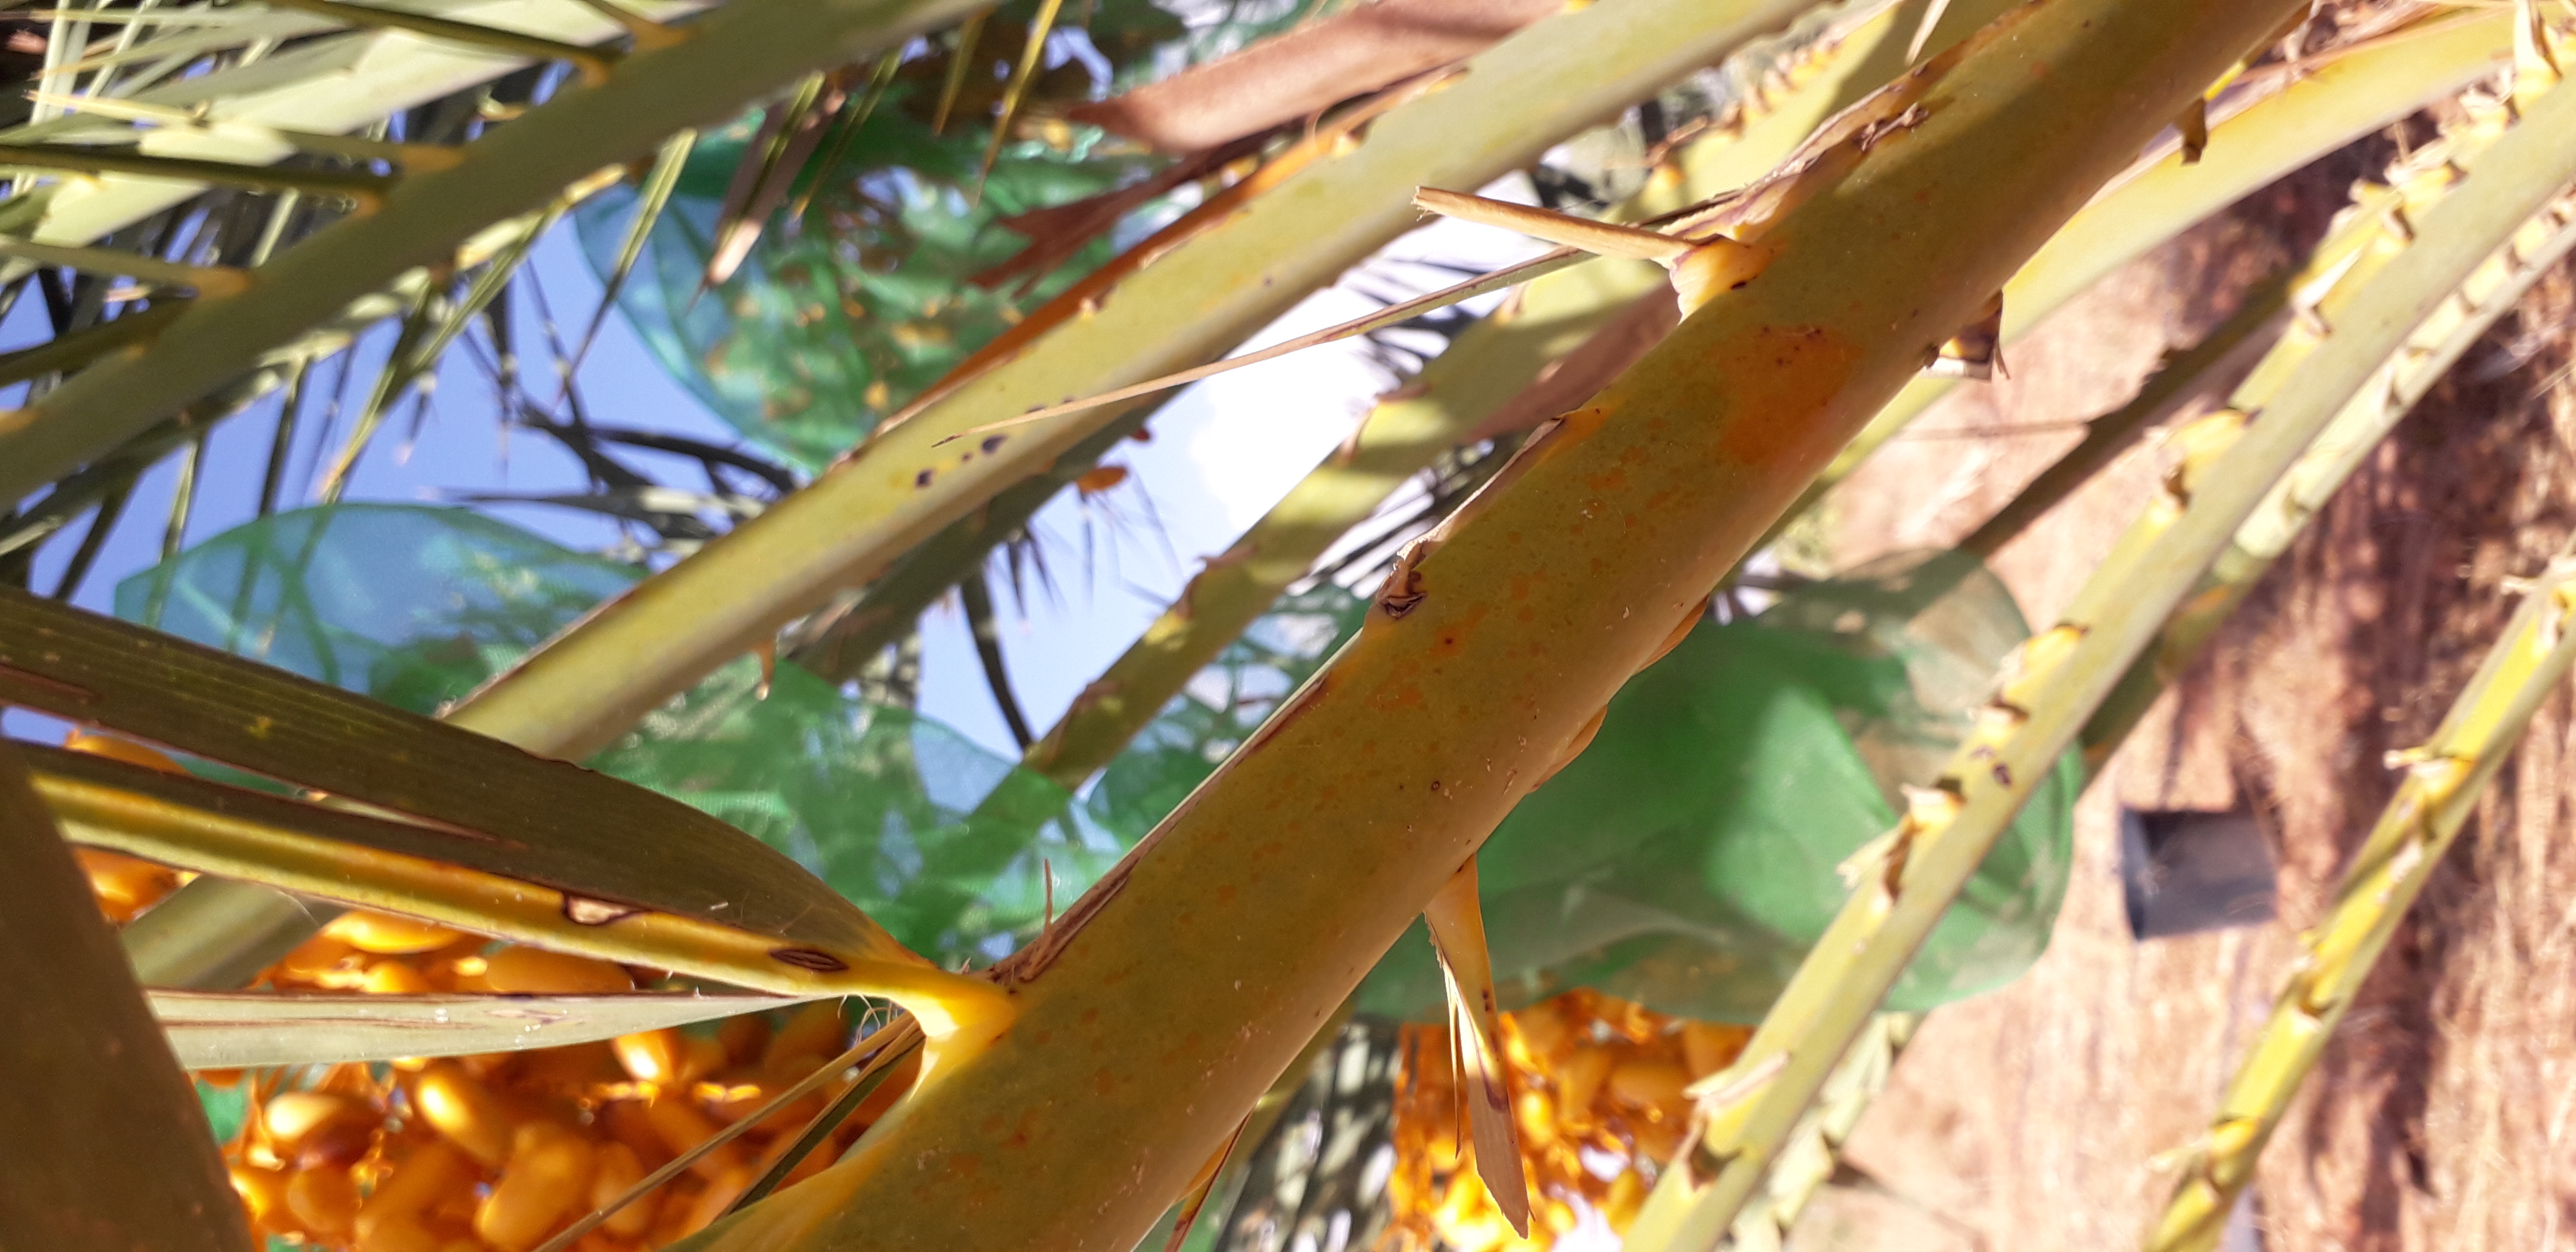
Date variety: kholt